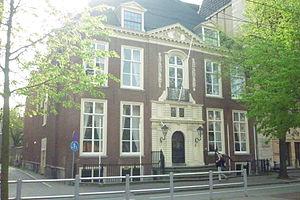
Johan de Witt, seigneur de Zuid- en Noord-Linschoten, Snelrewaard, Hekendorp et IJsselvere, fut grand-pensionnaire de Hollande de 1653 à 1672. Il meurt massacré par la foule avec son frère Cornelis.
Pieter Jansz Post, né en 1608 à Haarlem aux Pays-Bas et mort le 8 mai 1669 à La Haye dans le même pays, est un architecte, peintre, graveur et imprimeur néerlandais.